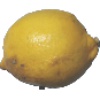
Label: lemon